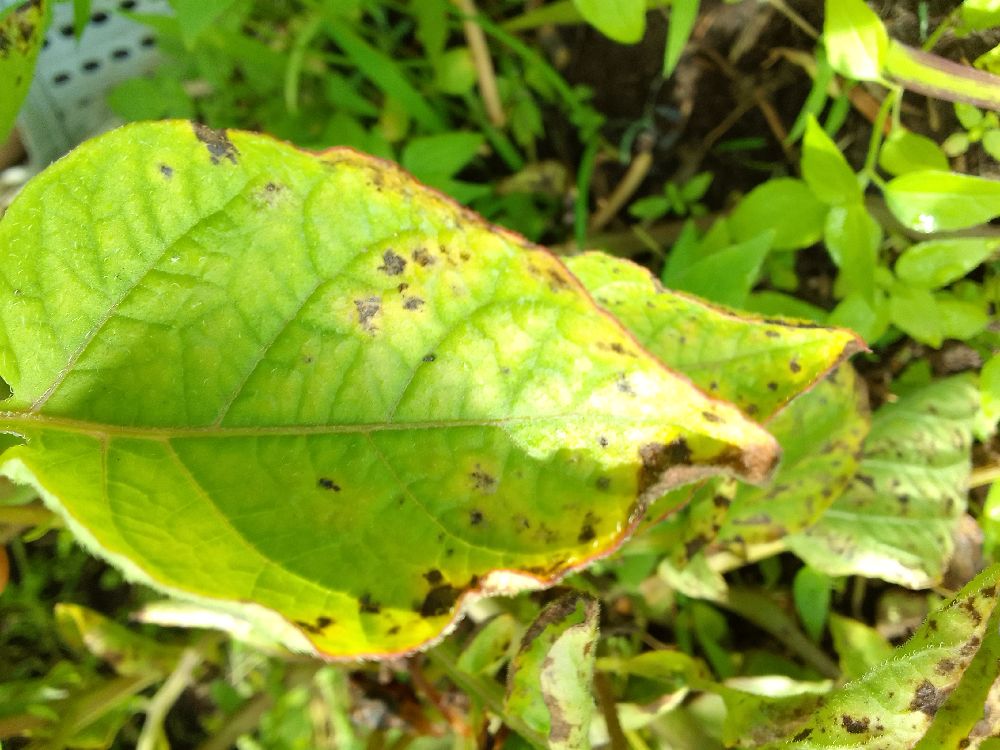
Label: Early blight